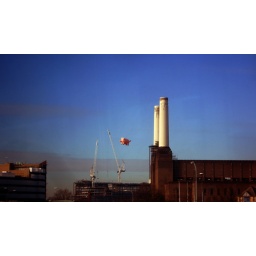
Suspicious pig flying over Battersea Power Station in London.